Pier Francesco Sacchi

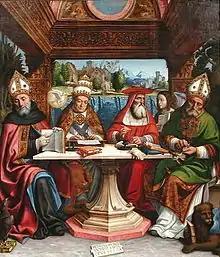
Pier Francesco Sacchi, "Four doctors of the Church represented with attributes of the Four Evangelists". ca. 1516. 196 cm x 168 cm

Pier-Francesco Sacchi (known active 1512–1520) was an Italian painter of the Renaissance period.